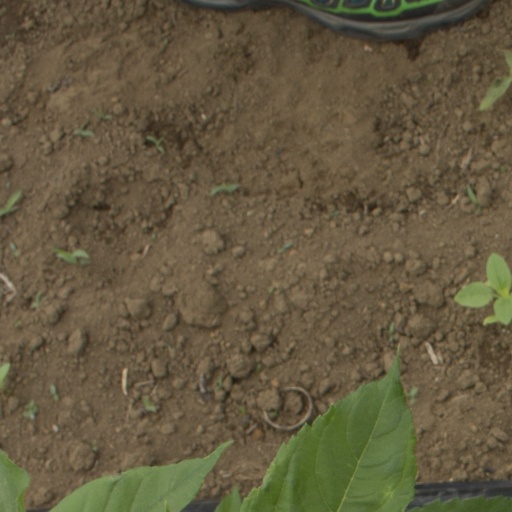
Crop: Jerusalem artichoke